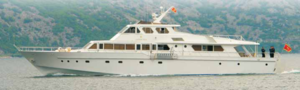
La marine monténégrine est la branche navale de l'armée du Monténégro. La marine du Monténégro a été créée en 2006 à la suite de la sécession du Monténégro de l'Union étatique de Serbie-et-Monténégro. Presque tout l'équipement de la marine a été hérité des forces armées de la Communauté d'États de Serbie-et-Monténégro. La totalité du littoral de l'ancienne union est monténégrin et elle a conservé pratiquement toute la force navale existante.